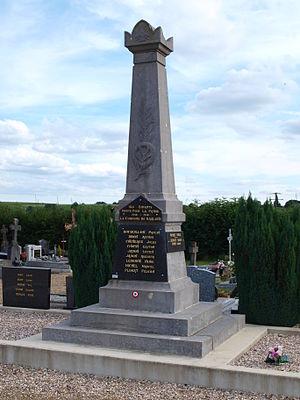
Baâlons (Ardennes, France)